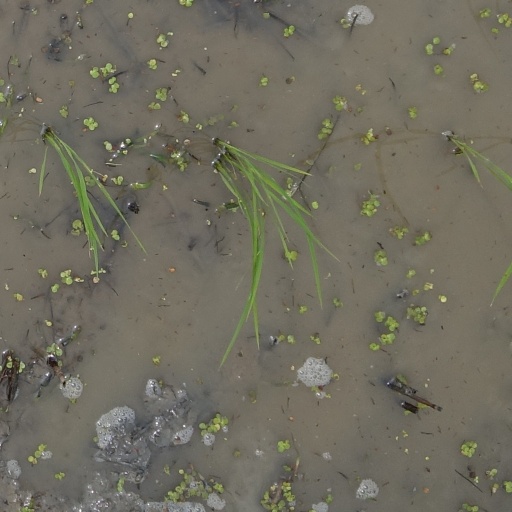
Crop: rice